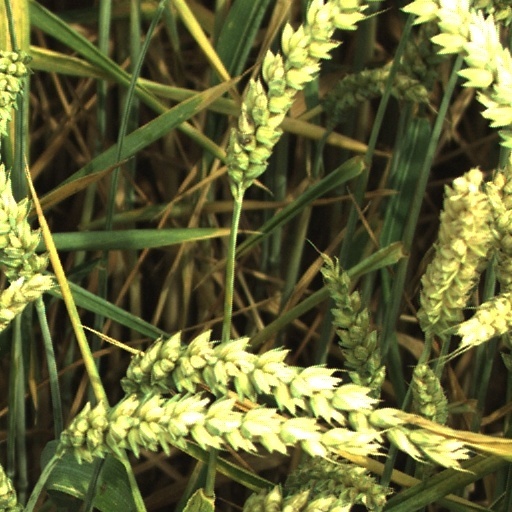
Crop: wheat